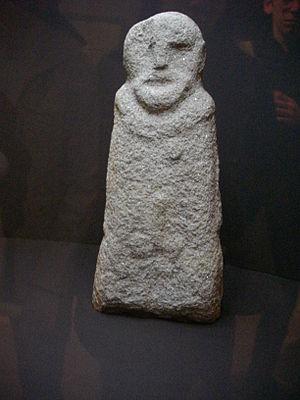
Stèle gauloise du VIème ou Vème siècle avant JC, découverte dans la commune d'Inguiniel (Morbihan, France) et conservée au musée d'histoire et d'archéologie de Vannes (Morbihan)
Inguiniel est une commune française située dans le département du Morbihan au sein de la région Bretagne et membre de Lorient Agglomération depuis le 1ᵉʳ janvier 2014.